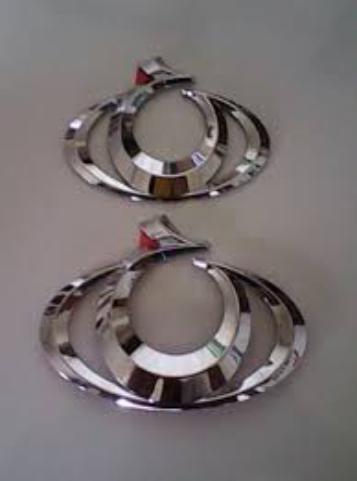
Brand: gleagle
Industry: Transportation